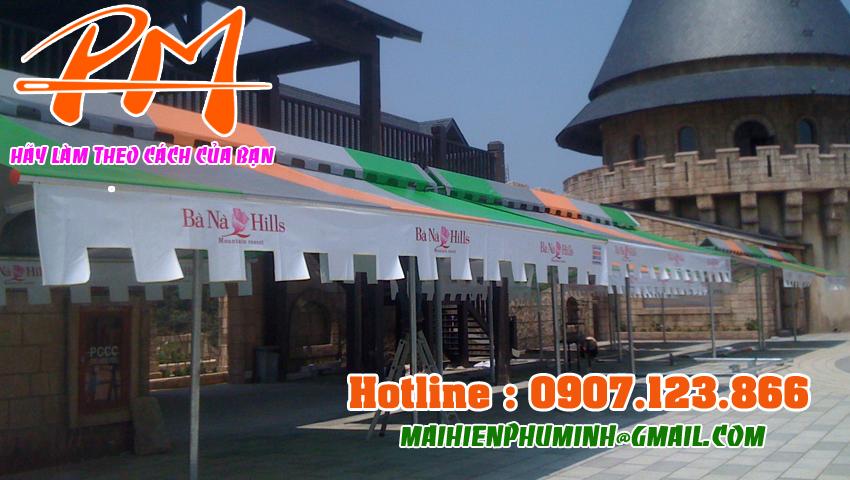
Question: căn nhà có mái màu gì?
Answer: căn nhà có mái màu đen